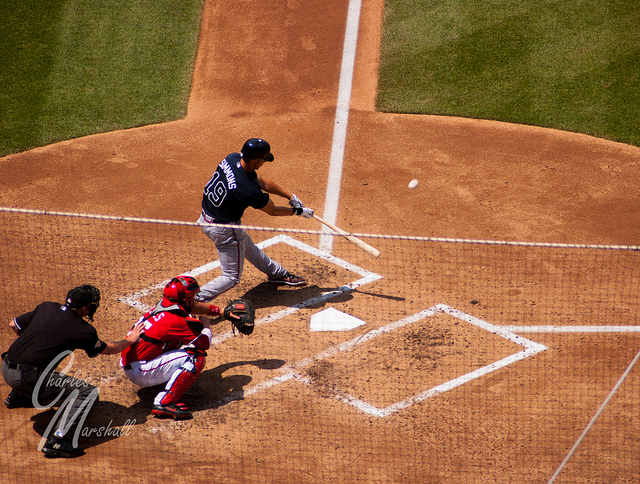
người đàn ông áo đen đang chơi bóng chày trên sân